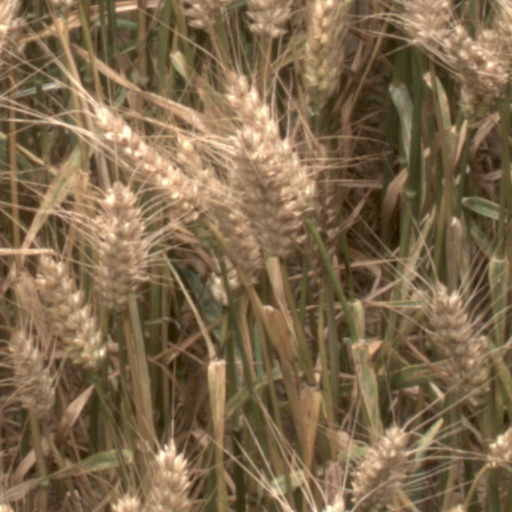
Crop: wheat